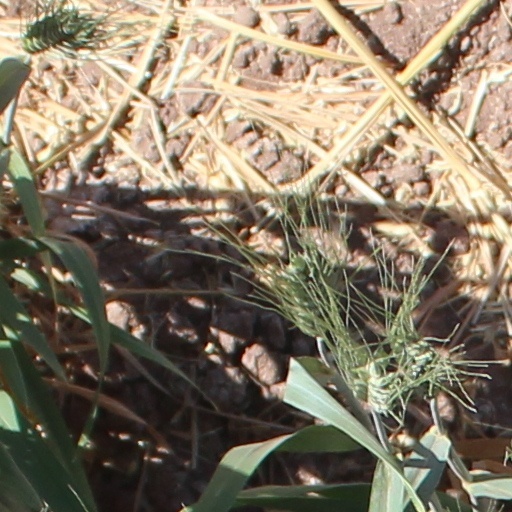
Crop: wheat